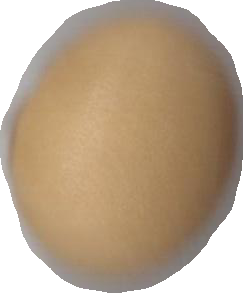
Variety: Dega